Bonbibi

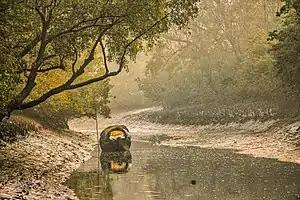
Sundarbans, where the folklore of Bonbibi comes from

Bonbibi, is a legendary lady of the forest, dubbed as a guardian spirit of the forests and venerated by both the Hindu and the Muslim residents of the Sundarbans (the largest mangrove forest in the world spread across Southern Bangladesh and West Bengal in eastern India north of Bay of Bengal and home to the Bengal Tigers). She is called upon mostly by the honey-collectors and the woodcutters before entering the forest for protection against the attacks from the tigers. It is believed that the demon king, Dakkhin Rai (or Dakshin Rai; meaning Lord of the South), an arch-enemy of Bonbibi actually appears in the disguise of a tiger and attacks human beings.